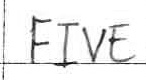
Label: five